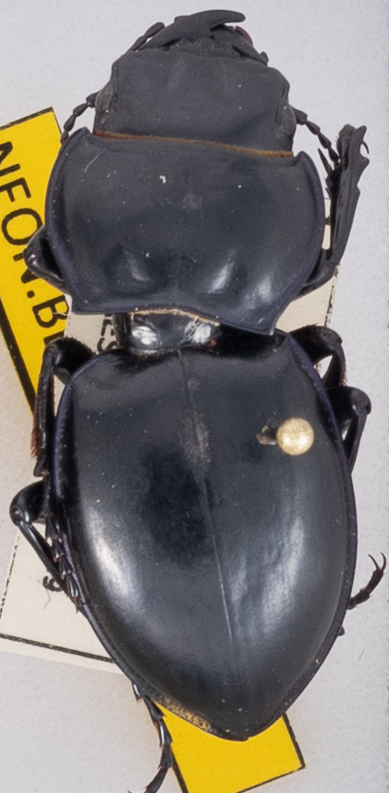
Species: Pasimachus californicus
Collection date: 2022-10-19
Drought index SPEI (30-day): -1.69
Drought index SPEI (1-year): -2.09
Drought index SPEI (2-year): -1.28